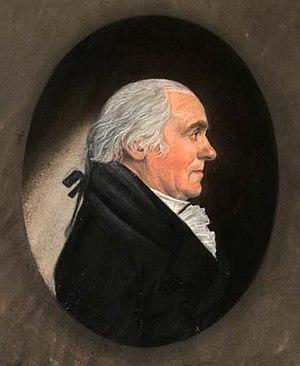
Louis Dulongpré est un peintre du Bas-Canada d'origine française. Il est considéré comme l'un des portraitistes les plus prolifiques de l'histoire du Québec.